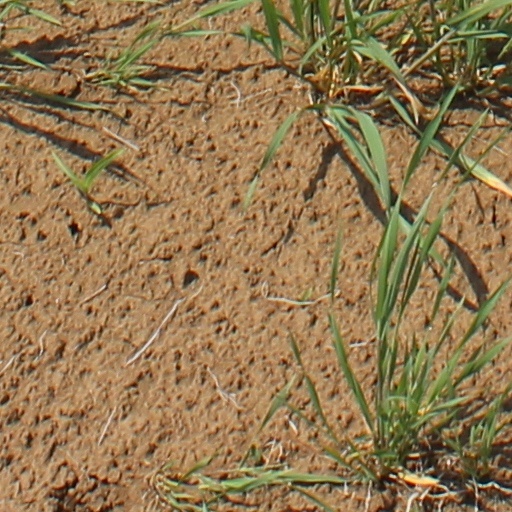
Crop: wheat